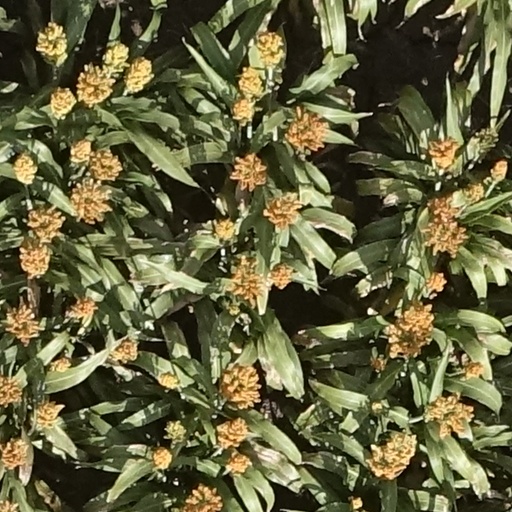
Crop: sorghum